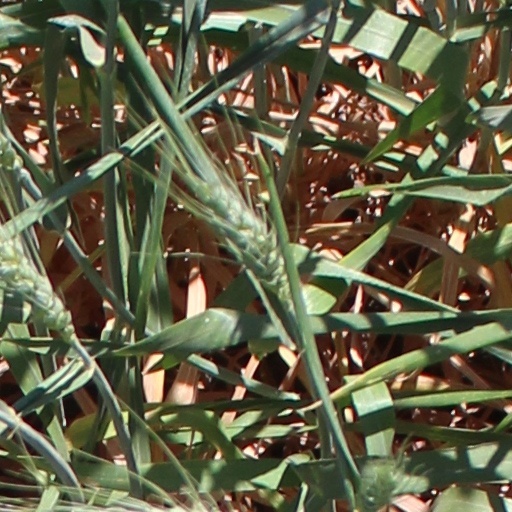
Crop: wheat